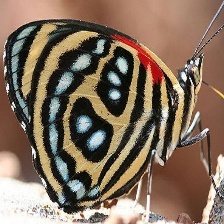
Species: AN 88